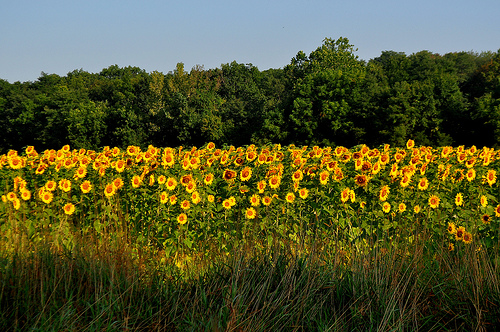
Flower: sunflower